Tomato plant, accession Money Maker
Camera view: horizontal (90 deg, fisheye); turntable rotation: 90 degrees
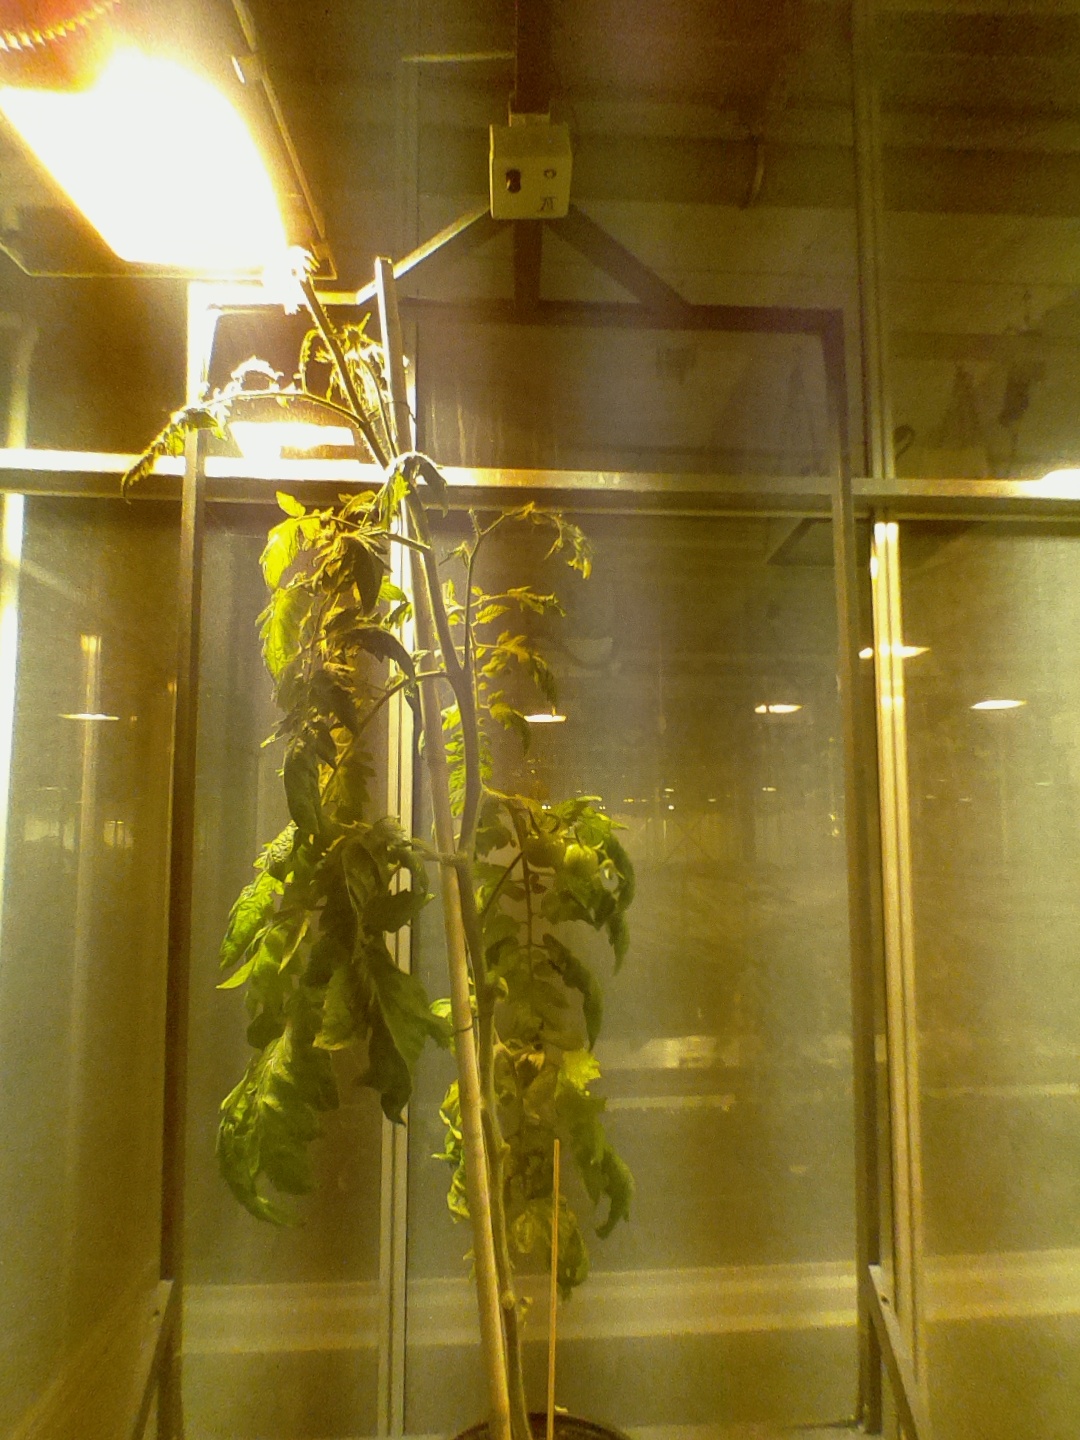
BBCH growth stage 75: 50%-60% of final fruit size